Polymer clay

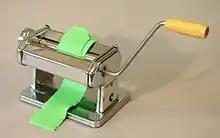
Pasta-making machine conditioning polymer clay.

Bakelite, an early plastic, was popular with designers and was an early form of polymer clay, but the phenol base of uncured Bakelite was flammable and was eventually discontinued. Polymer clays were first formulated as a possible replacement for Bakelite. One of these formulations was brought to the attention of German doll maker Käthe Kruse in 1939. While it was not suitable for use in her factory, Kruse gave some to her daughter Sophie, who was known in the family as "Fifi", who successfully used it as modeling clay. The formulation was later sold to Eberhard Faber and marketed under the name "FIMO" (FIfi's MOdeling compound).